Bernhard Rösch

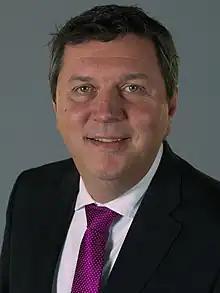

Bernhard Rösch (born 3 February 1963) is an Austrian politician who has been a Member of the Federal Council for the Freedom Party of Austria (FPÖ) since 2015.